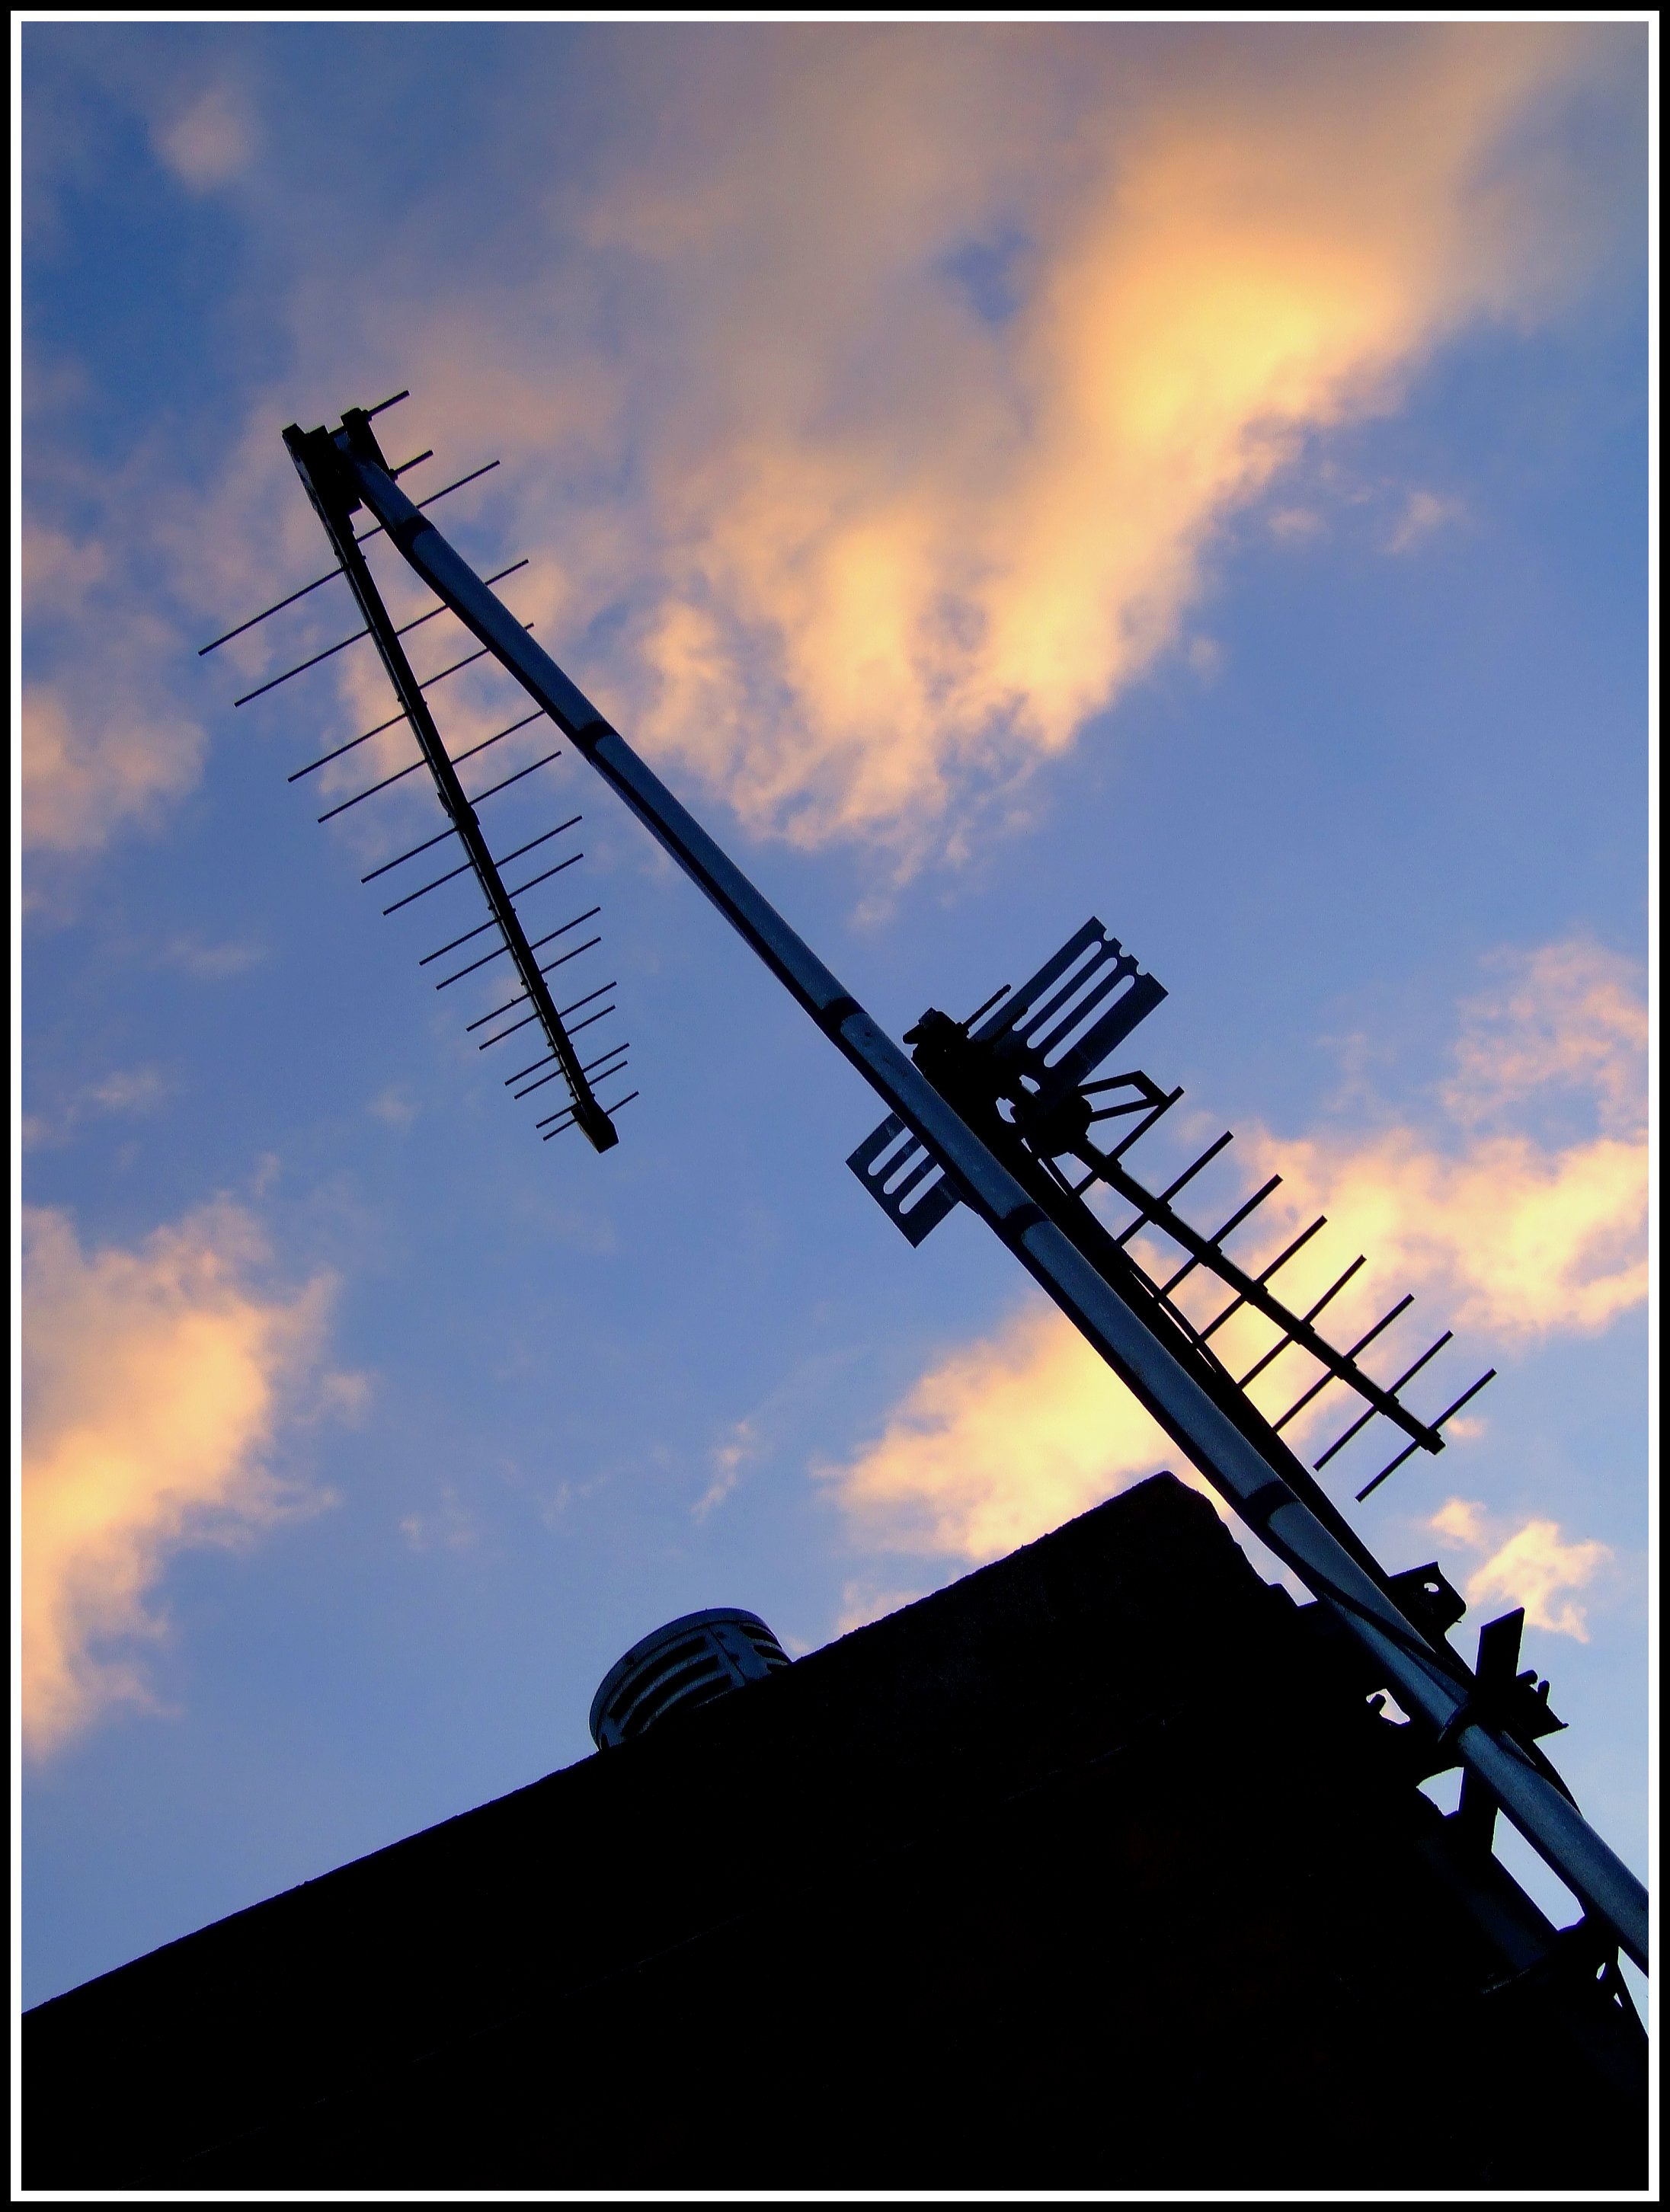
silhouette, cloud, sky, sunset, line, vehicle, tower, mast, electricity, energy, shapes, ariels, electrical supply, electronics accessory, overhead power line